Portugal

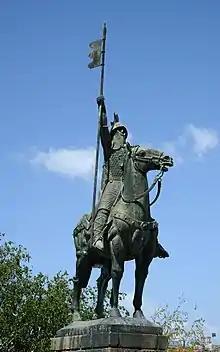
A statue of Count Vímara Peres, first Count of Portugal (868–873)

After defeating the Visigoths in a few months, the Umayyad Caliphate started expanding rapidly in the peninsula. Beginning in 726, the land that is now Portugal became part of the vast Umayyad Caliphate's empire of Damascus, until its collapse in 750. That year the west of the empire gained its independence under Abd-ar-Rahman I with the establishment of the Emirate of Córdoba. The Emirate became the Caliphate of Córdoba in 929, until its dissolution in 1031, into 23 small kingdoms, called Taifa kingdoms.